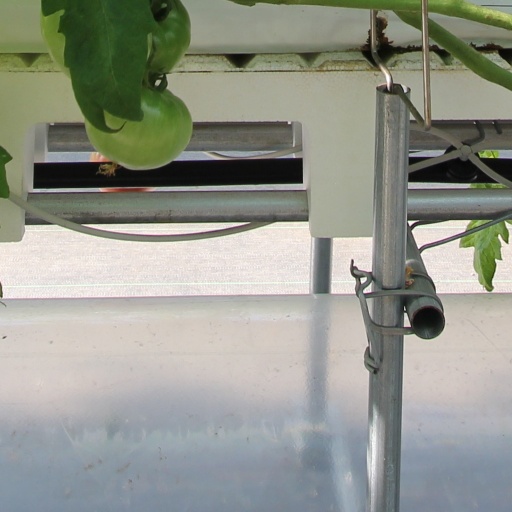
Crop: tomato